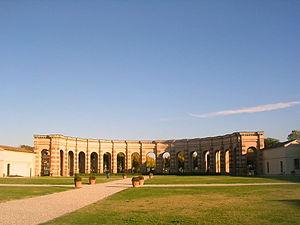
Nicolò Sebregondi, né à Sondrio en 1582 et mort à Mantoue en 1652, est un architecte et un peintre italien.